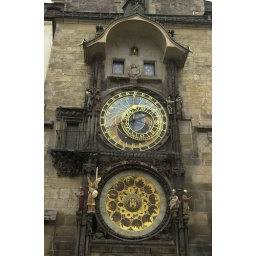
A clock tower in Prague